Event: Nepal Earthquake
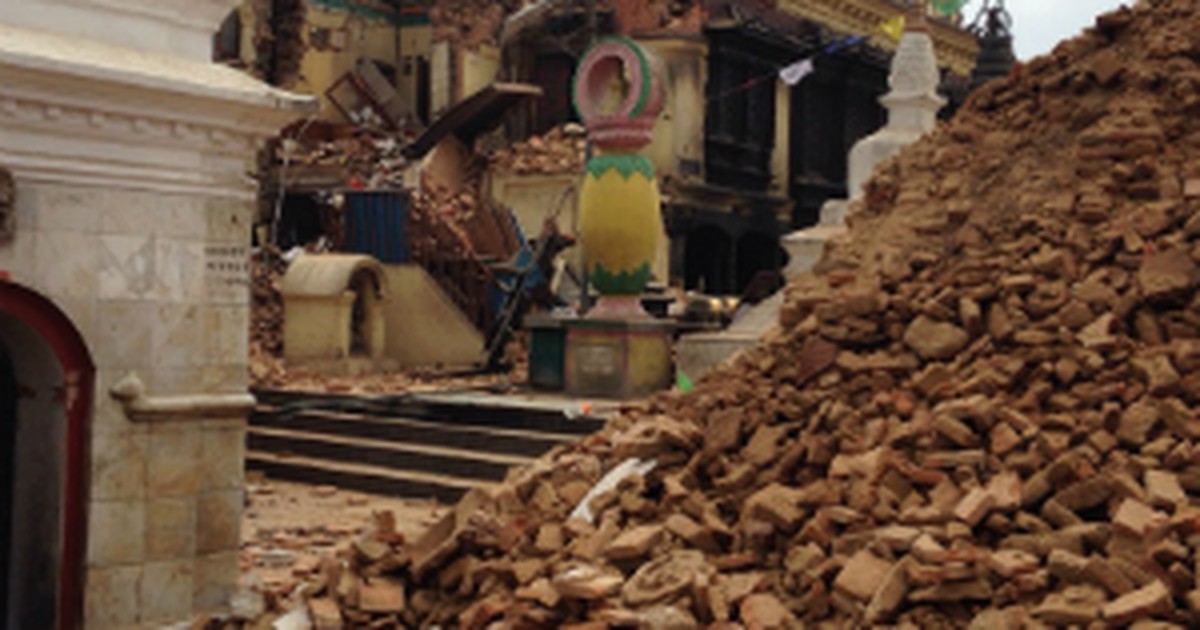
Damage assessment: damage